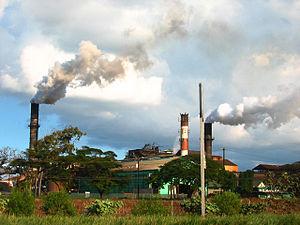
Le raffinage du sucre est le processus qui permet de passer du sucre de canne brut au sucre de canne blanc.